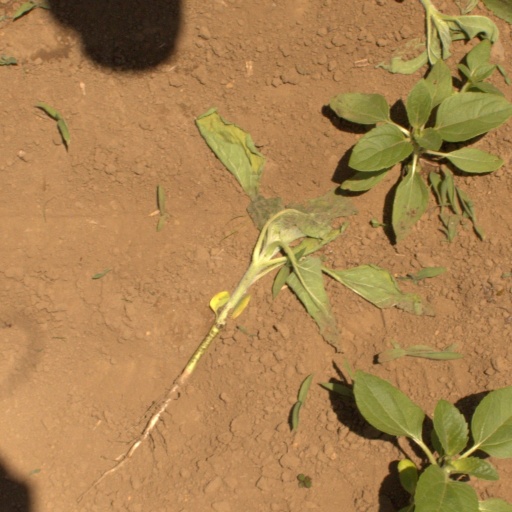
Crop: Jerusalem artichoke